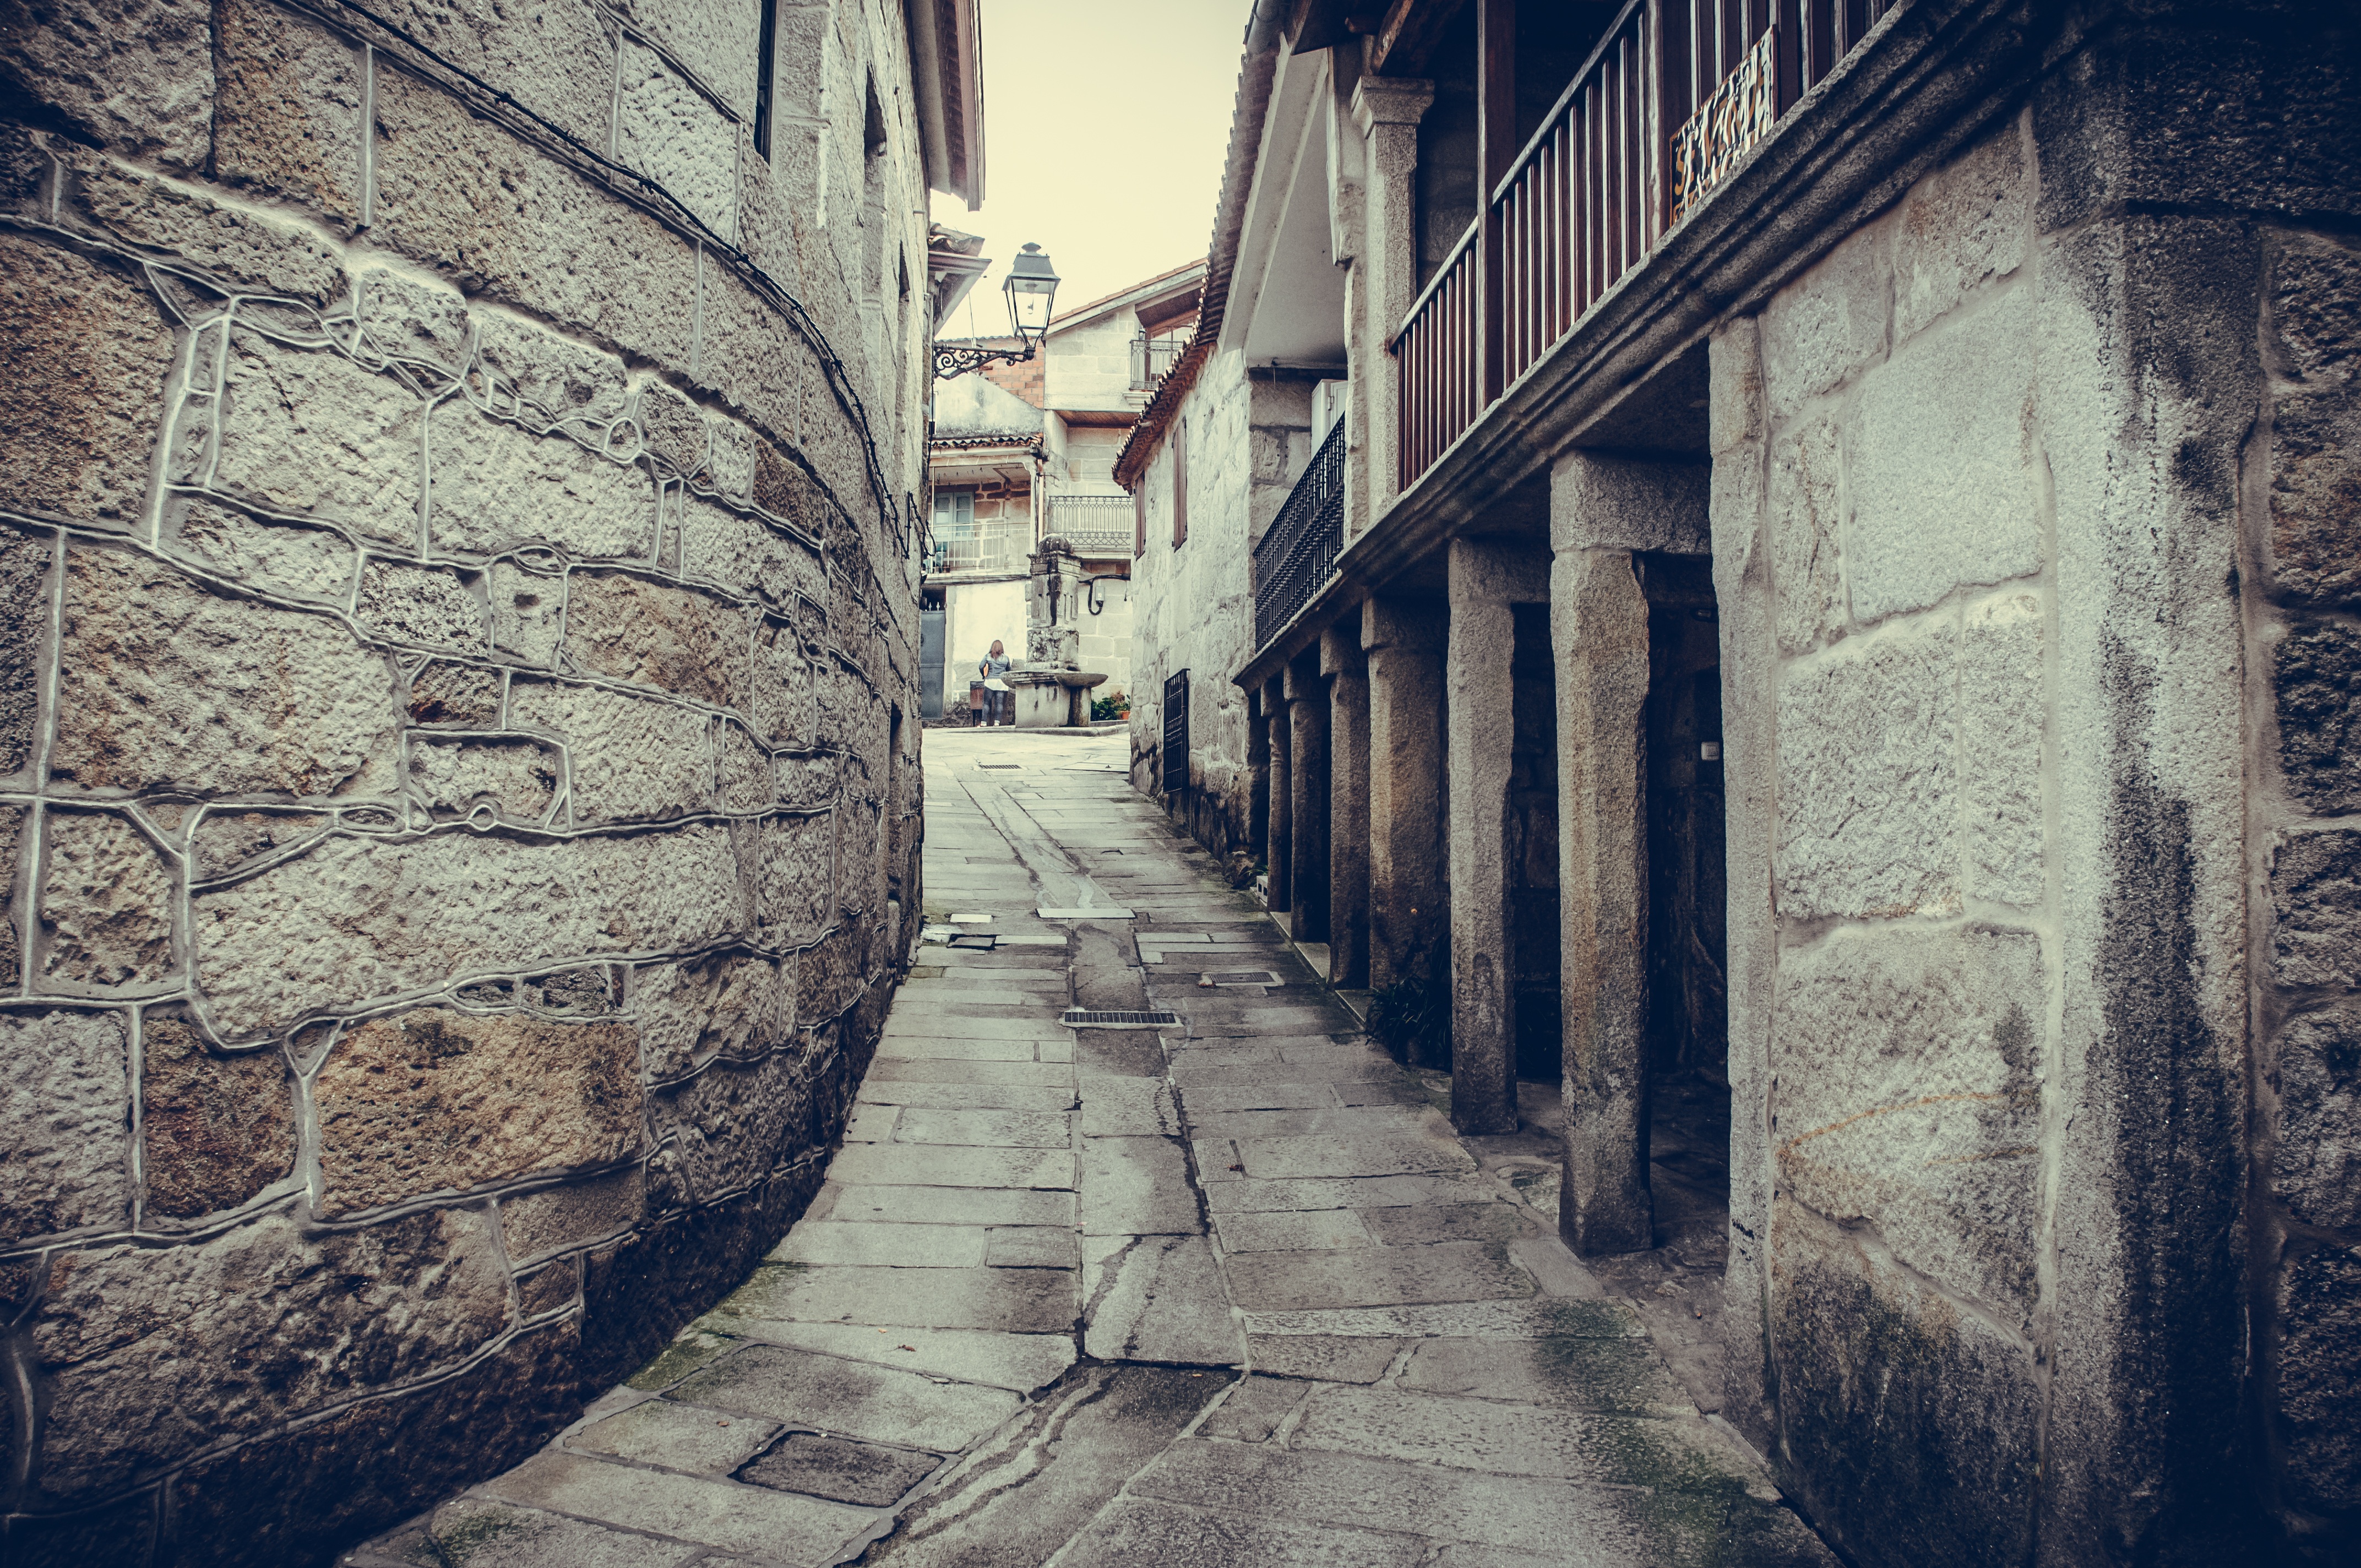
road, street, old, alley, city, urban, wall, color, shadow, blue, old building, lane, streets, spain, infrastructure, houses, landscapes, combarro, shape, urban landscape, road surface, urban area, ancient history